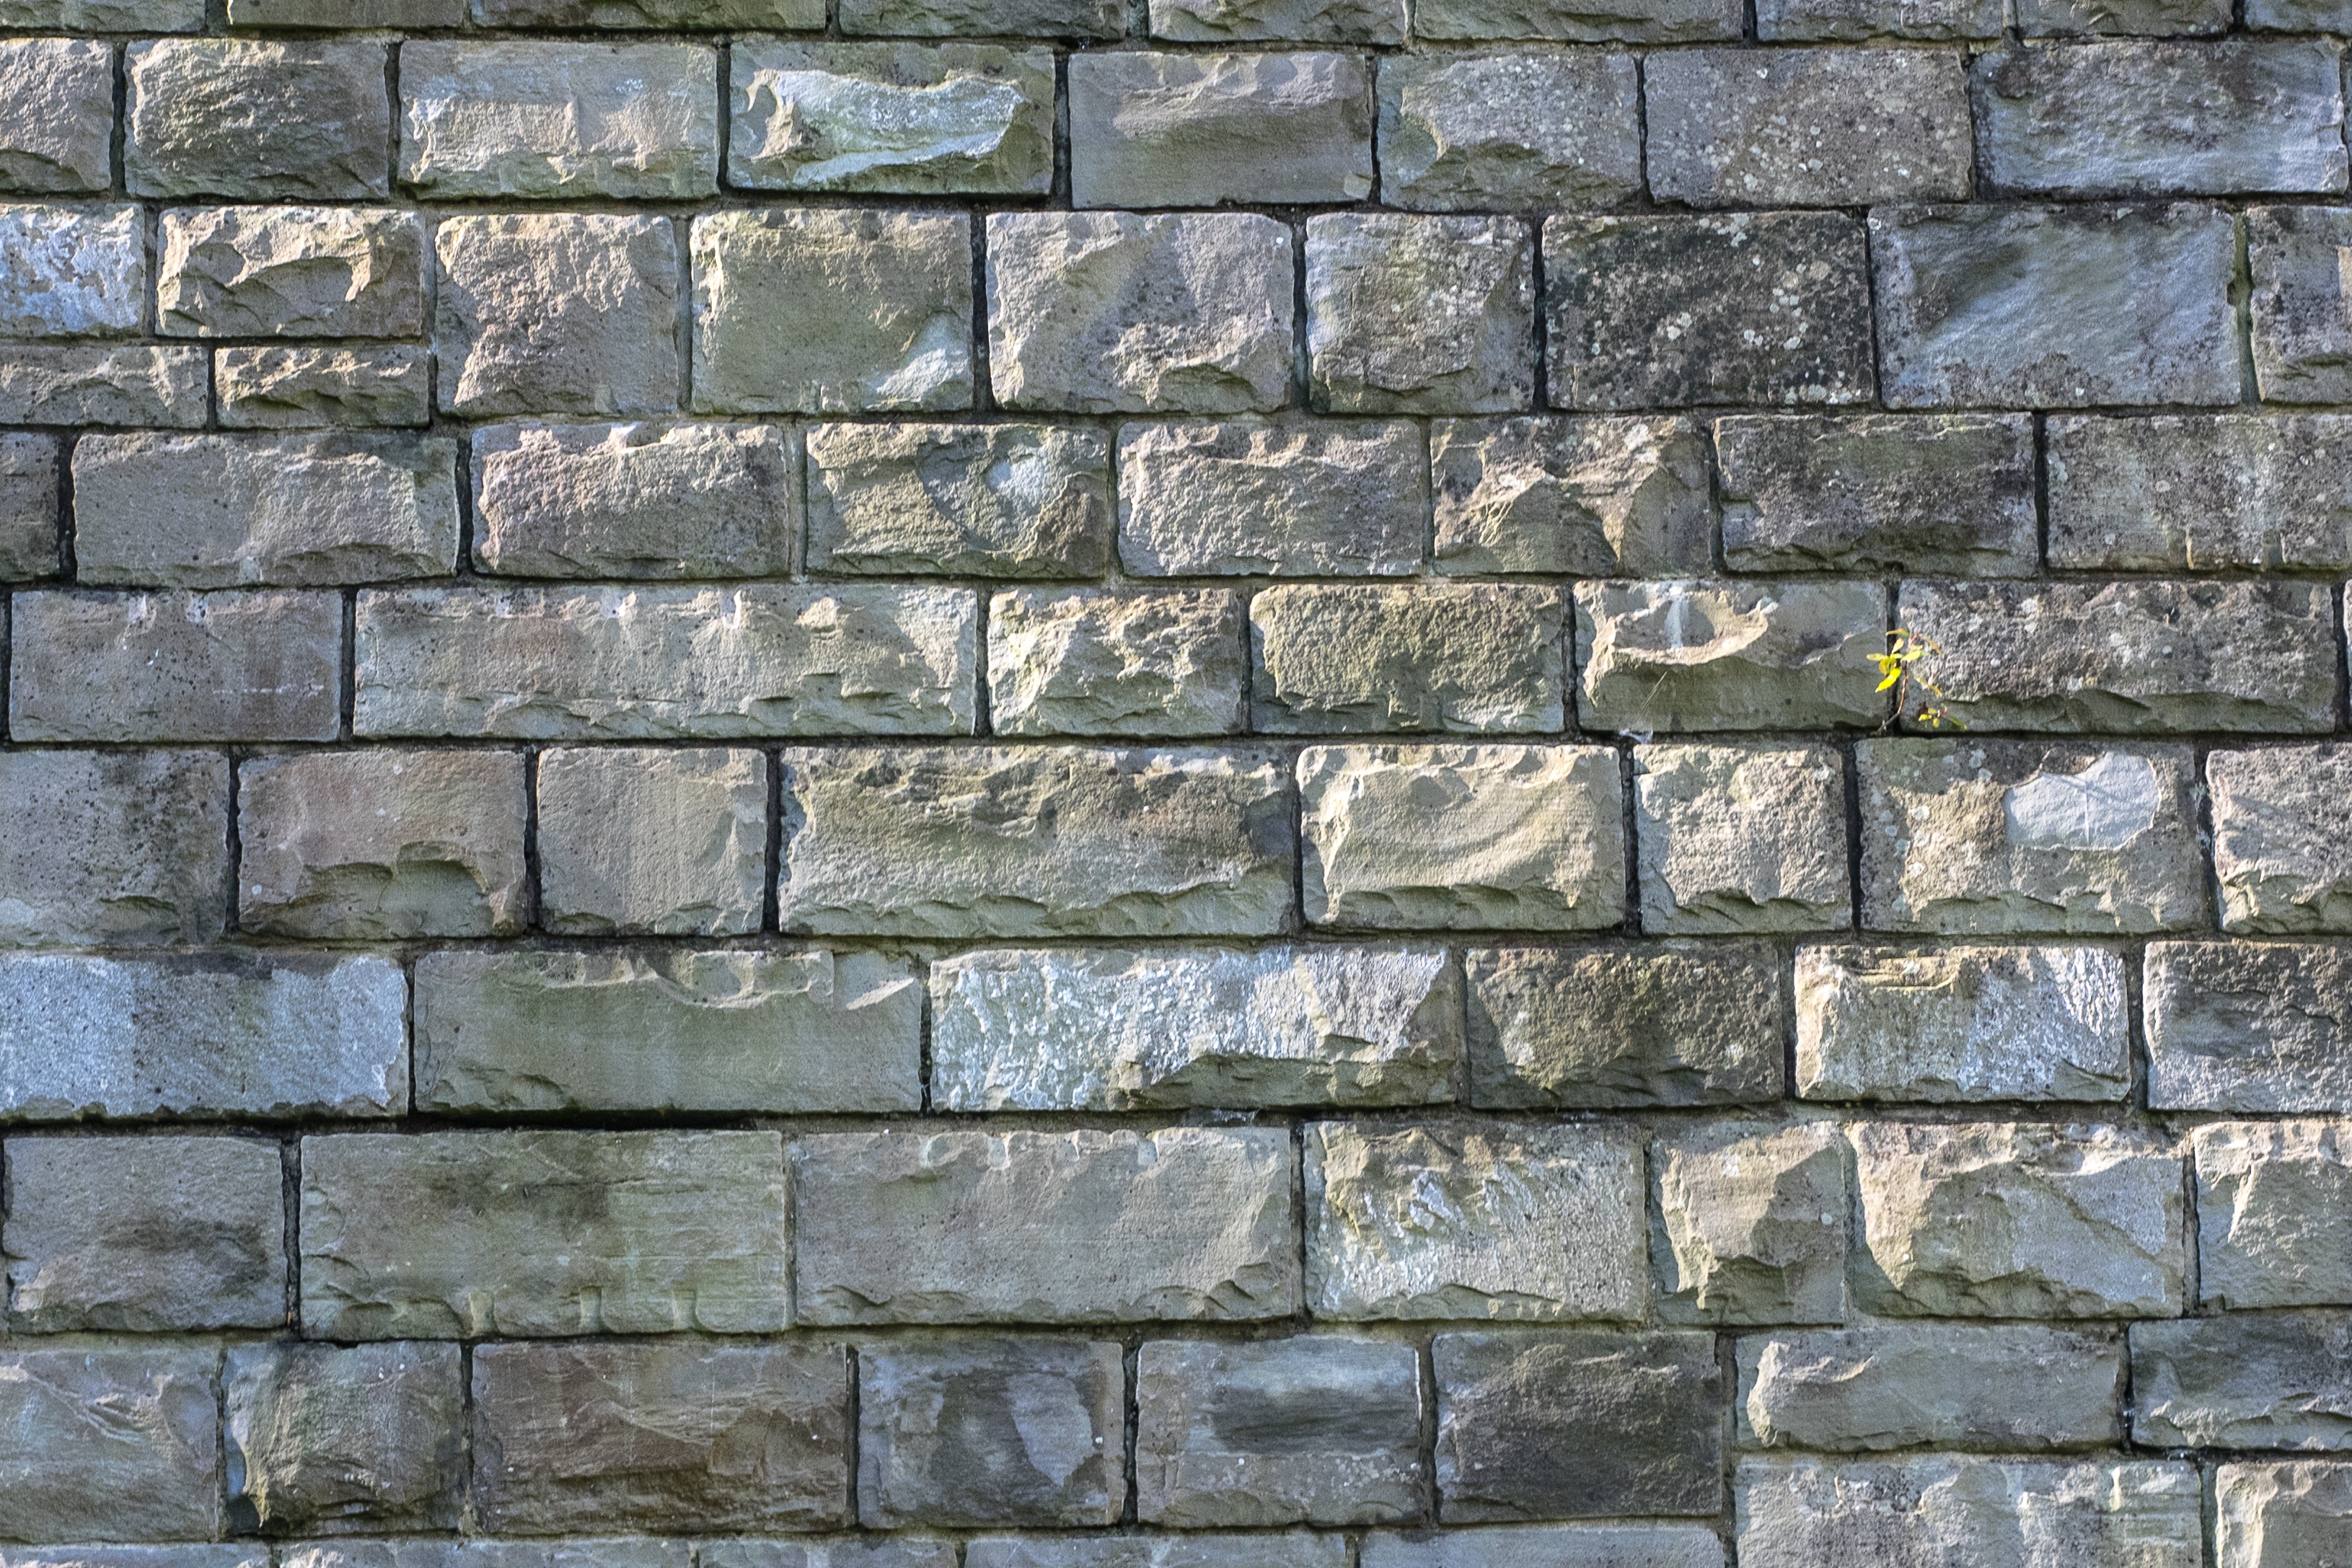
texture, floor, home, wall, stone, pattern, square, stone wall, brick, material, brick wall, art, background, brickwork, masonry, flooring, road surface